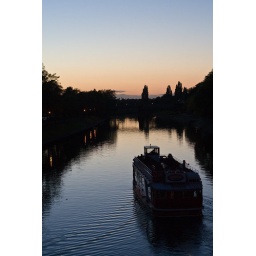
The river in York with boat